U.S. Route 60

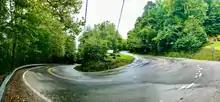
Switchback on U.S. Route 60 in Fayette County, West Virginia

The westernmost stretch of US 60, to the California state line, has been replaced by Interstate 10 (I-10). The western terminus of US 60 is near Brenda, from where it travels northeast to Wickenburg. Once US 60 enters Surprise, it carries the name Grand Avenue through the Phoenix metropolitan area before joining I-17 and I-10 in Phoenix for approximately . In Tempe, US 60 exits I-10 and becomes the Superstition Freeway, a significant part of the Phoenix freeway system that serves cities such as Mesa, Gilbert, and Apache Junction. East of the Phoenix area, US 60 bears roughly east-northeast through mountainous areas, passing through Globe, Show Low, and Springerville before entering New Mexico.